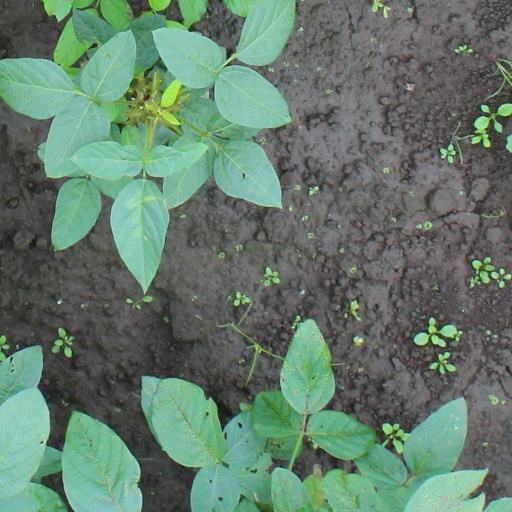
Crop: soybean